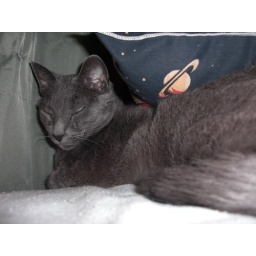
Scooter sleeping under my pillow :]